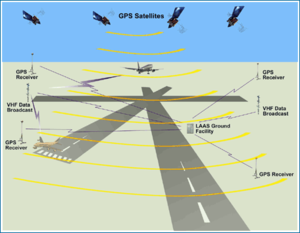
Le Local Area Augmentation System est un système d'atterrissage d'avion tous temps basé sur la correction différentielle temps réel du signal GPS. Dans un aéroport, des récepteurs GPS locaux de référence envoient des données à un système central à l'aéroport. Ces données sont utilisées pour former un message de correction, qui est alors transmis aux utilisateurs par l'intermédiaire d'une liaison de transmission de données VHF. Un récepteur embarqué dans l'avion utilise cette information pour corriger les signaux GPS, et peut alors fournir un affichage standard ILS à utiliser en naviguant en approche de précision. L'Organisation de l'aviation civile internationale appelle ce type de système un Ground Based Augmentation System.